Australopithecus anamensis

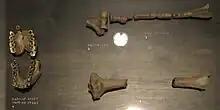
"A. anamensis" jaws and limbs

In 2006, a new "A. anamensis" find was officially announced, extending the range of "A. anamensis" into northeast Ethiopia. Specifically, one site known as Asa Issie provided 30 "A. anamensis" fossils. These new fossils, sampled from a woodland context, include the largest hominid canine tooth yet recovered and the earliest "Australopithecus" femur. The find was in an area known as Middle Awash, home to several other more modern "Australopithecus" finds and only six miles (9.7 kilometers) away from the discovery site of "Ardipithecus ramidus", the most modern species of "Ardipithecus" yet discovered. "Ardipithecus" was a more primitive hominid, considered the next known step below "Australopithecus" on the evolutionary tree. The "A. anamensis" find is dated to about 4.2 million years ago, the "Ar. ramidus" find to 4.4 million years ago, placing only 200,000 years between the two species and filling in yet another blank in the pre-"Australopithecus" hominid evolutionary timeline.